Question: Please indicate a possible affordance area of bicycle that can be used for sitting on
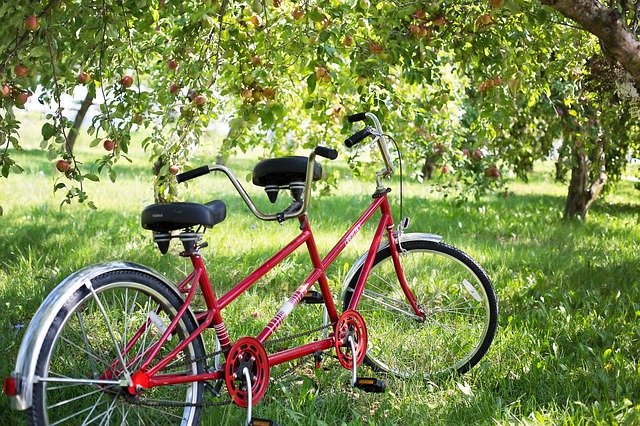
Answer: [139.5, 194, 227.5, 263]